Z (military symbol)

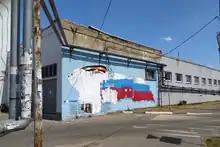
Defaced "Z" in Ivanovo (Russia)

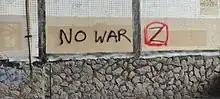
Anti-war graffiti in Saint Petersburg

While participating in the 2022 FIG Artistic Gymnastics World Cup series during the invasion, Russian gymnast Ivan Kuliak wore a shirt with a taped-on "Z" symbol while standing beside Ukrainian gymnast Illia Kovtun on the podium. Kovtun won the gold medal, while Kuliak won the bronze. The International Gymnastics Federation (FIG) denounced Kuliak's "shocking behaviour" and stated that it would request "disciplinary proceedings" against Kuliak from the Gymnastics Ethics Foundation. On 7 March, the FIG banned Russian and Belarusian gymnasts and officials from taking part in its competitions. On 17 May the FIG sanctioned Kuliak with a one-year ban, ending May 17, 2023 or six months after the ban on Russian athletes is lifted and ruled that he is to be stripped of his bronze medal and prize money.